Sari

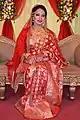
Bangladeshi bridal handloom sari

The Nivi is the most common style of sari worn today. It originated in the Deccan region. In the Deccan region, the Nivi existed in two styles, a style similar to modern Nivi and the second style worn with front pleats of Nivi tucked in the back.